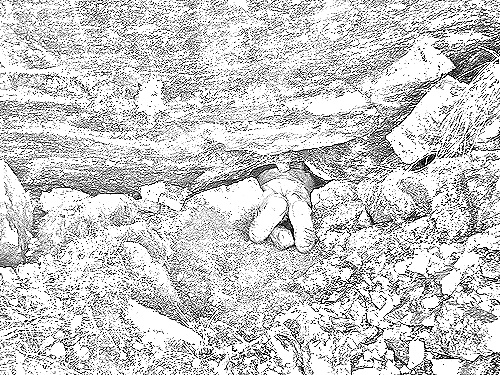
Portrait style: Sketch Portrait